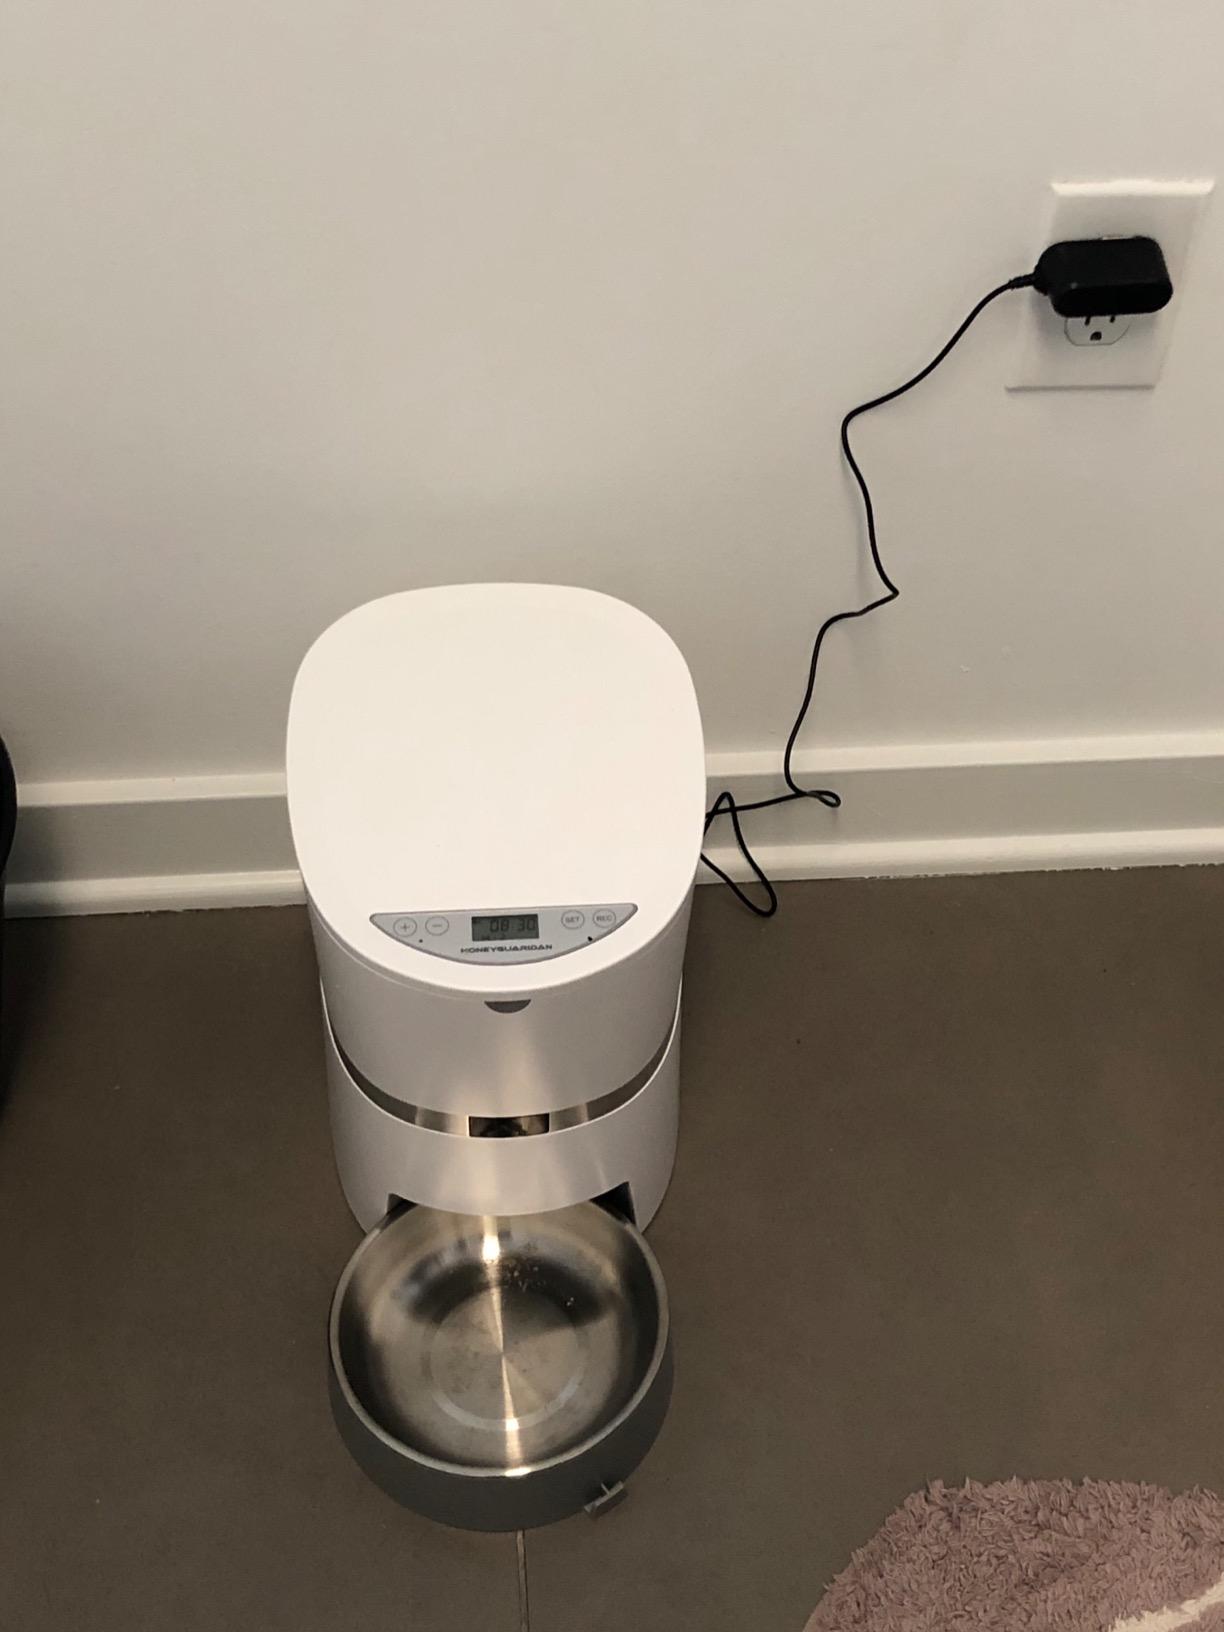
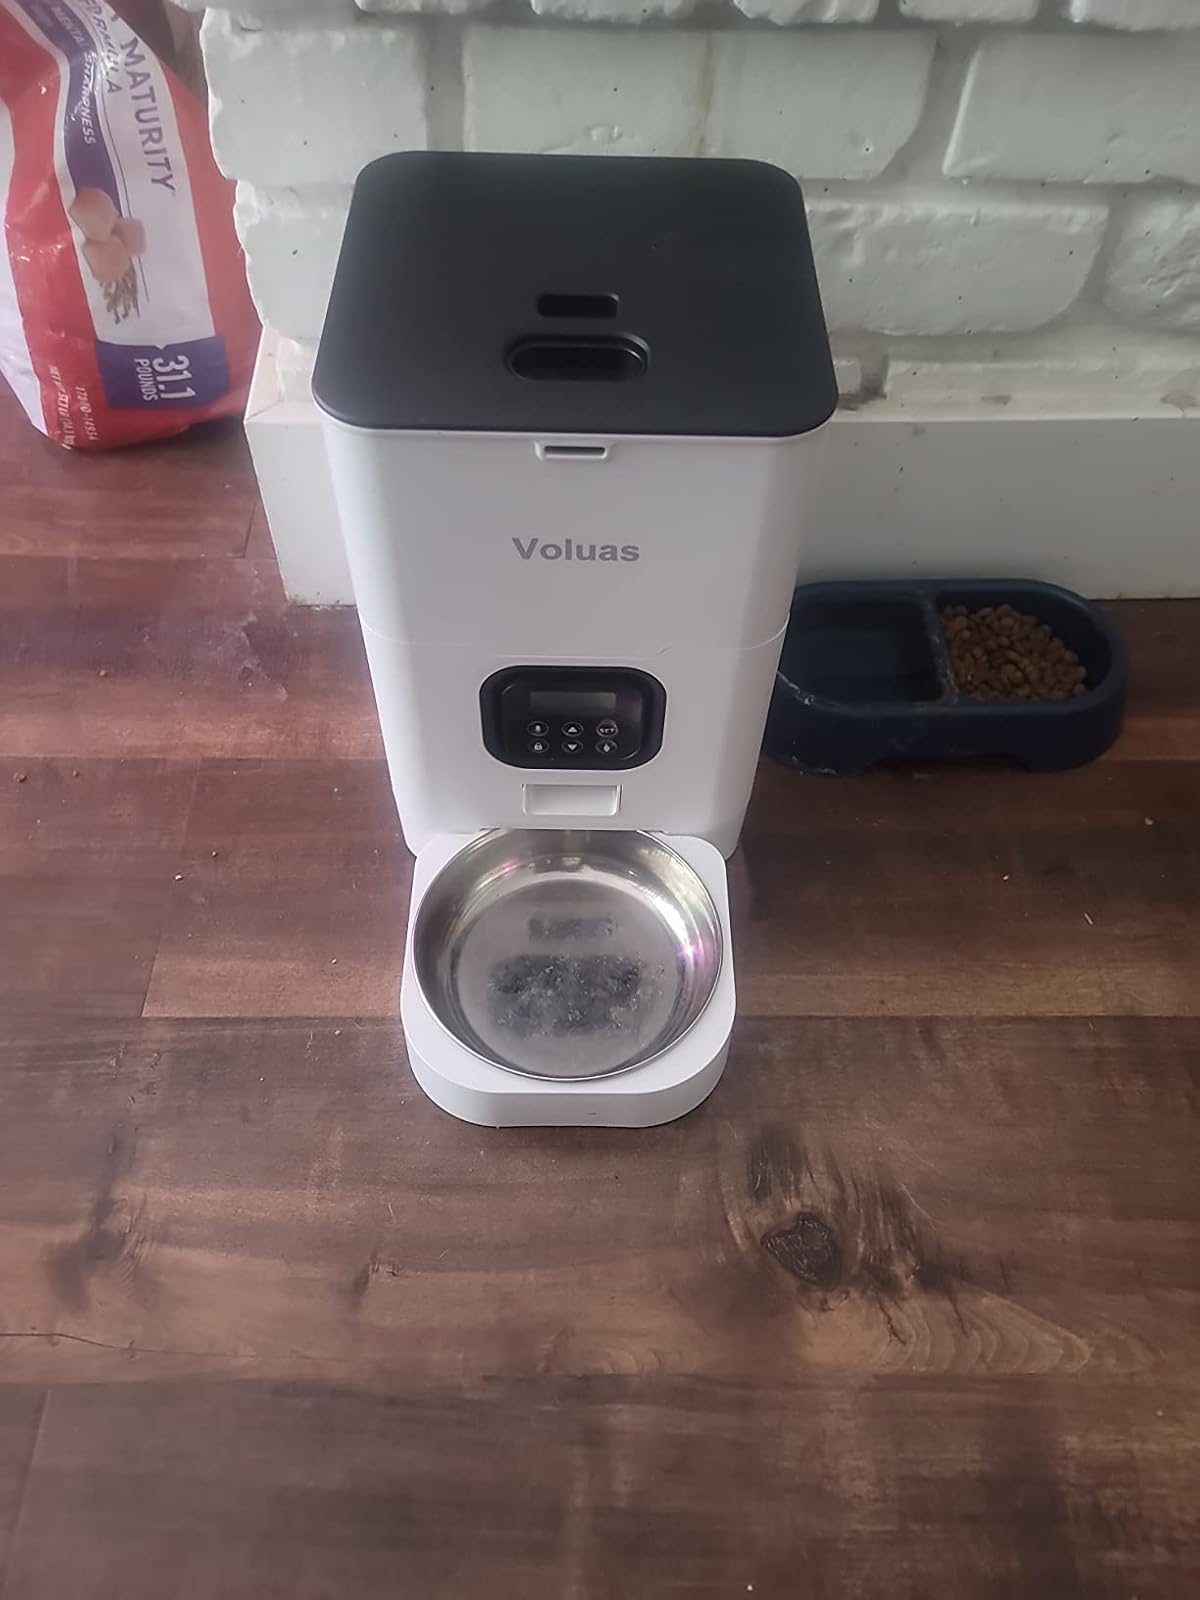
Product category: items_feeder
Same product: no